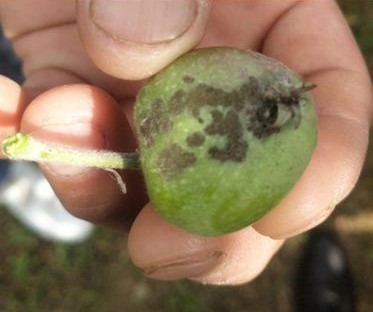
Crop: apple
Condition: scab